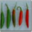
Label: sweet_pepper